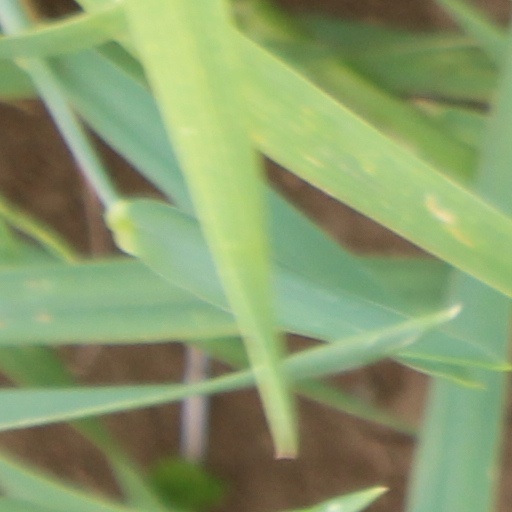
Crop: wheat